Inkeroinen railway station

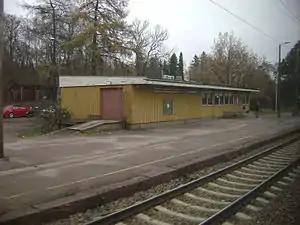

The Inkeroinen railway station (formerly "Inkerois") is located in the town of Kouvola (formerly the town of Anjalankoski), Finland, in the urban area of Inkeroinen. It is located along the Kouvola–Kotka railway, and its neighboring stations are Myllykoski in the north and Tavastila in the south.